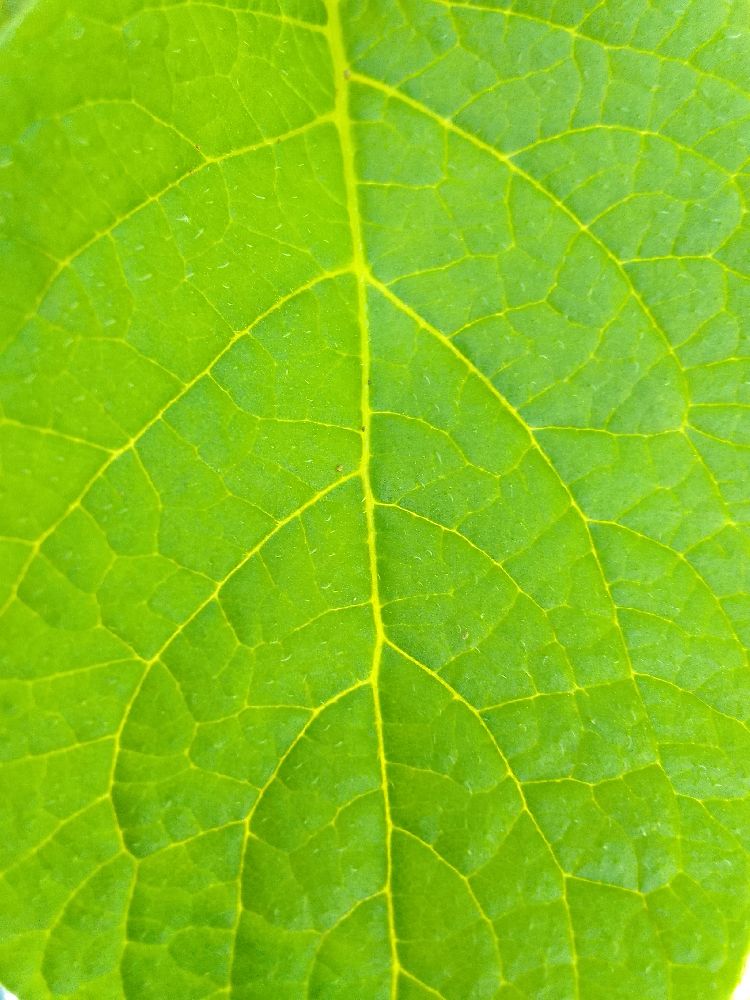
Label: Healthy